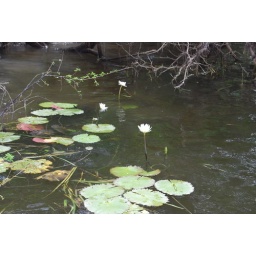
The water lilies were in bloom on the boat ride back to the landing.